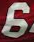
Number: 6